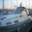
Label: ship